Femoral fracture

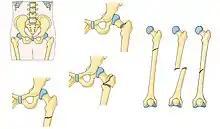
Common locations of fracture of femur

Femoral shaft fractures occur during extensive trauma, and they can act as distracting injuries, whereby the observer accidentally overlooks other injuries, preventing a thorough exam of the complete body. For example, the ligaments and meniscus of the ipsilateral (same side) knee are also commonly injured.